Ajai Chowdhry

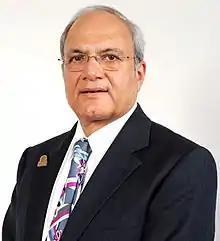
Ajai Chowdhry

Ajai Chowdhry (born 29 August 1950) is one of the six founding members of HCL (Hindustan Computers Limited). He is currently the Chairman-Board of Governors at National Institute of Foundry and Forge Technology (NIFFT), Ranchi, International Institute of Information Technology, and Naya Raipur. Chowdhry is also a member of India Semiconductor Mission's advisory board.